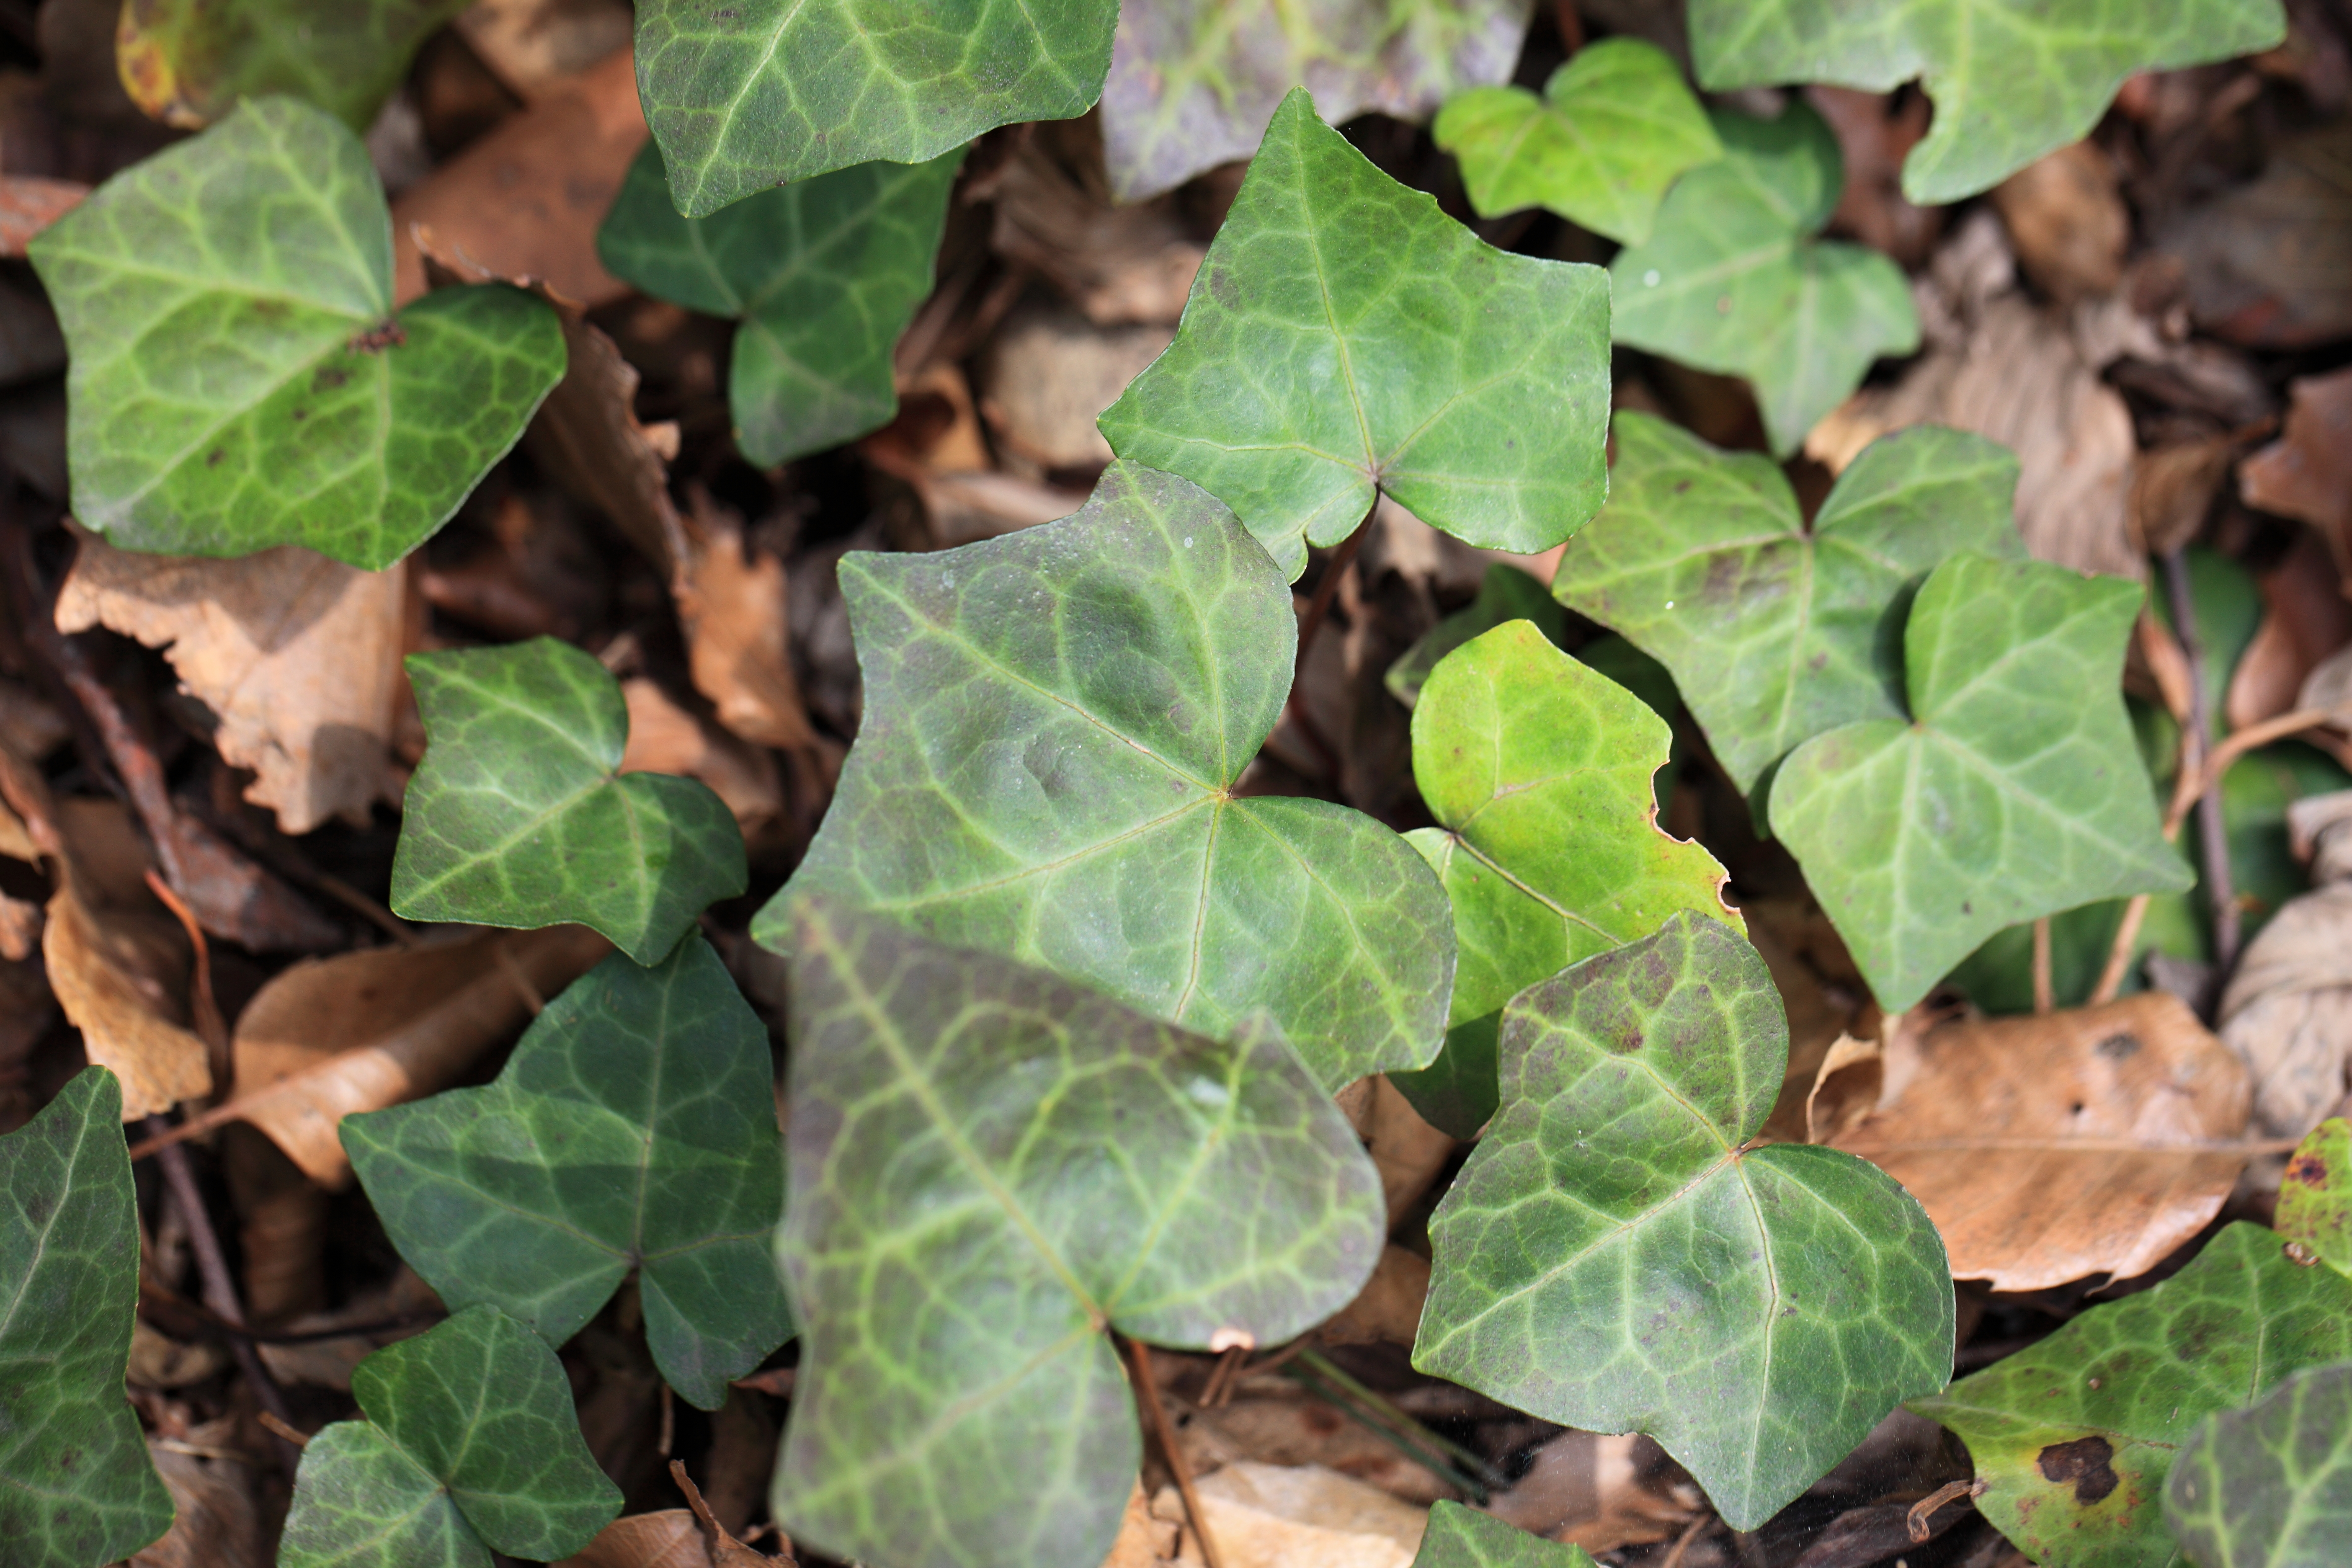
tree, plant, leaf, flower, pattern, green, high, produce, ivy, park, background, shrub, deciduous, wallpaper, 5d, hires, markii, hi, res, resolution, chiba, aobanomorikouen, flowering plant, annual plant, woody plant, land plant, apiales, ivy family